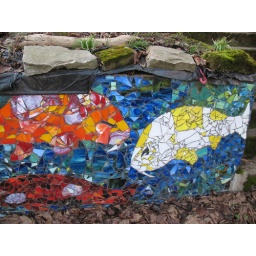
Part of the fish mosaic wall in the Sunnyside neighborhood.